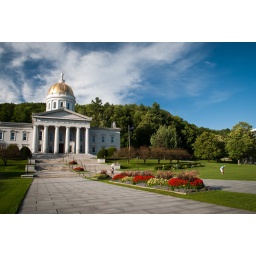
(173/365)The state house building in Montpelier, capital of Vermont (despite having a population of only 8000!).